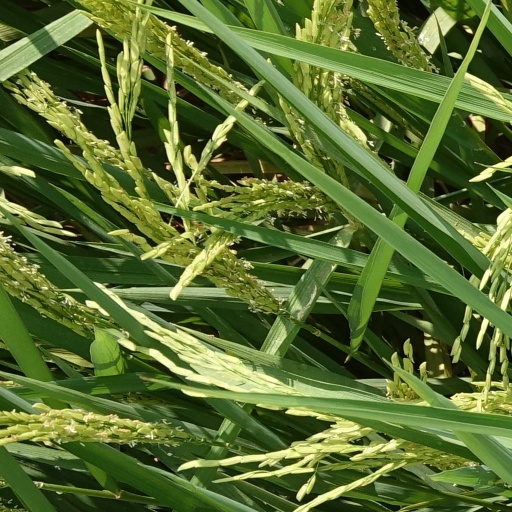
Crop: rice